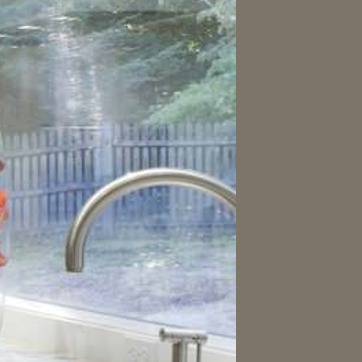
Material: metal